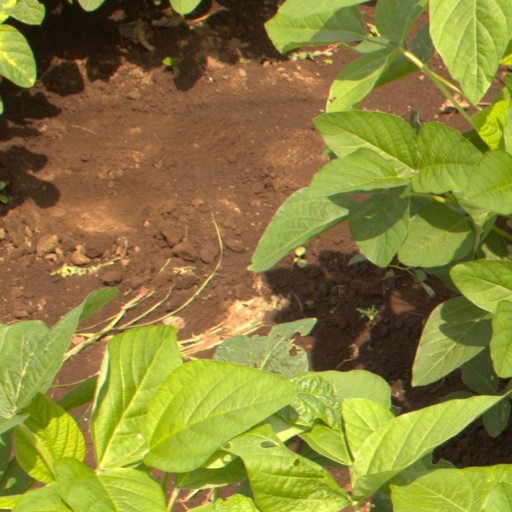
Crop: soybean